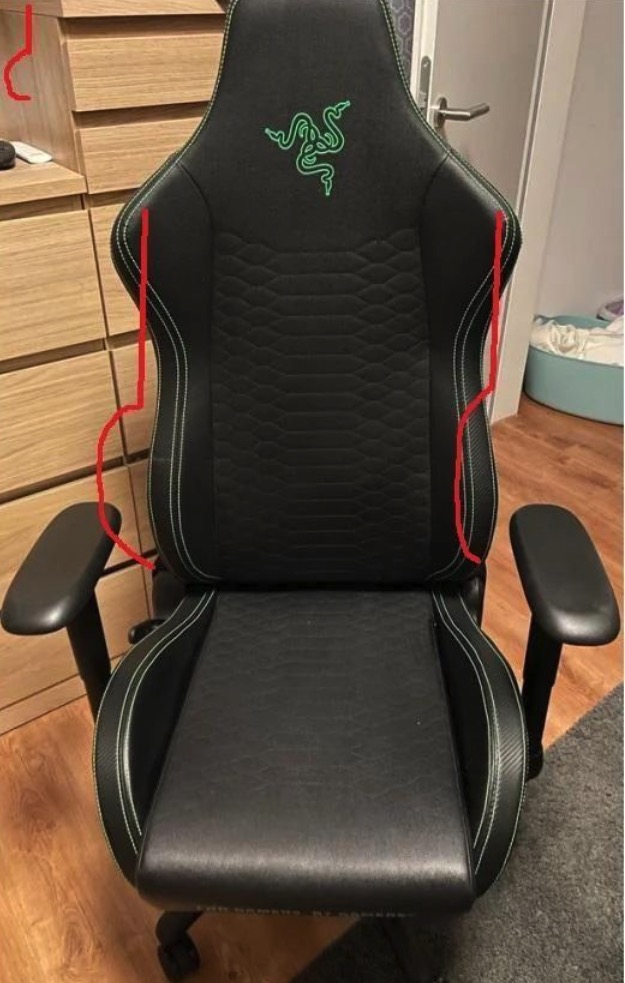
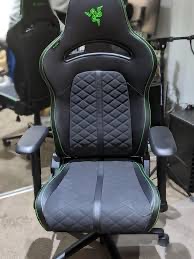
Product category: items_chair
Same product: no